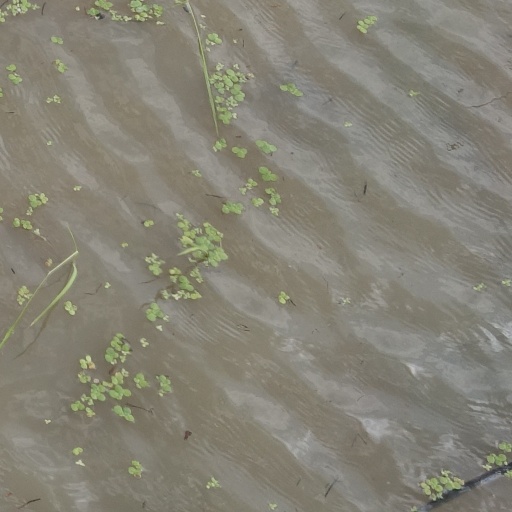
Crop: rice